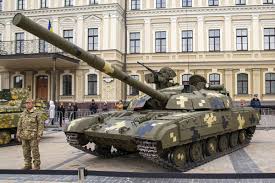
Label: BMP